Albanian nationalism

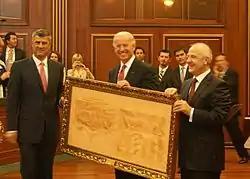
Prime Minister Hashim Thaçi (left), U.S. Vice President Joe Biden (centre) and President Fatmir Sejdiu (right) with Kosovo Declaration of Independence, 2009

Hoxha emerged as leader of Albania at the end of the war and was left with the task of reconstructing Albania from what foundations remained from the Zog years. Hoxha viewed as his goal the construction of a viable independent Albanian nation state based around a "monolithic unity" of the Albanian people. Albanian society was still traditionally divided between four religious communities. In the Albanian census of 1945, Muslims (Sunni and Bektashi) were 72% of the population, 17.2% were Orthodox and 10% Catholic. The support base of the communist party was small and the need to sideline the Kosovo issue resulted in Hoxha resorting to extreme albeit non-traditional (non irredentist) form of state-nationalism to remain in power and to turn Albania into a Stalinist state. Hoxha implemented widespread education reform aimed at eradicating illiteracy and education which became used to impart the regime's communist ideology and nationalism. In Albania nationalism during communism had as its basis the ideology of Marxism–Leninism. Nationalism became the basis for all of Hoxha's policies as the war created a "state of siege nationalism" imbued with the myth that Albanian military prowess defeated Axis forces which became a centrepiece of the regime within the context of education and culture. Other themes of Hoxha's nationalism included revering Skanderbeg, the League of Prizren meeting (1878), the Alphabet Congress (1908), Albanian independence (1912) and founding father Ismail Qemali, the Italian defeat during the Vlora War (1920) and Hoxha as creator of a new Albania. Hoxha created and generated a cultural environment that was dominated by doctrinal propaganda stressing nationalism in the areas of literature, geography, history, linguistics, ethnology and folklore so people in Albania would have a sense of their past. The effects among people were that it instilled isolationism, xenophobia, slavophobia, linguistic uniformity and ethnic compactness.